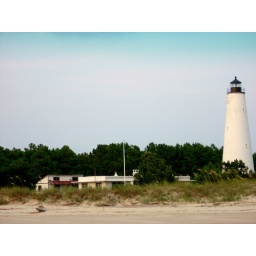
lighthouse in myrtle beach